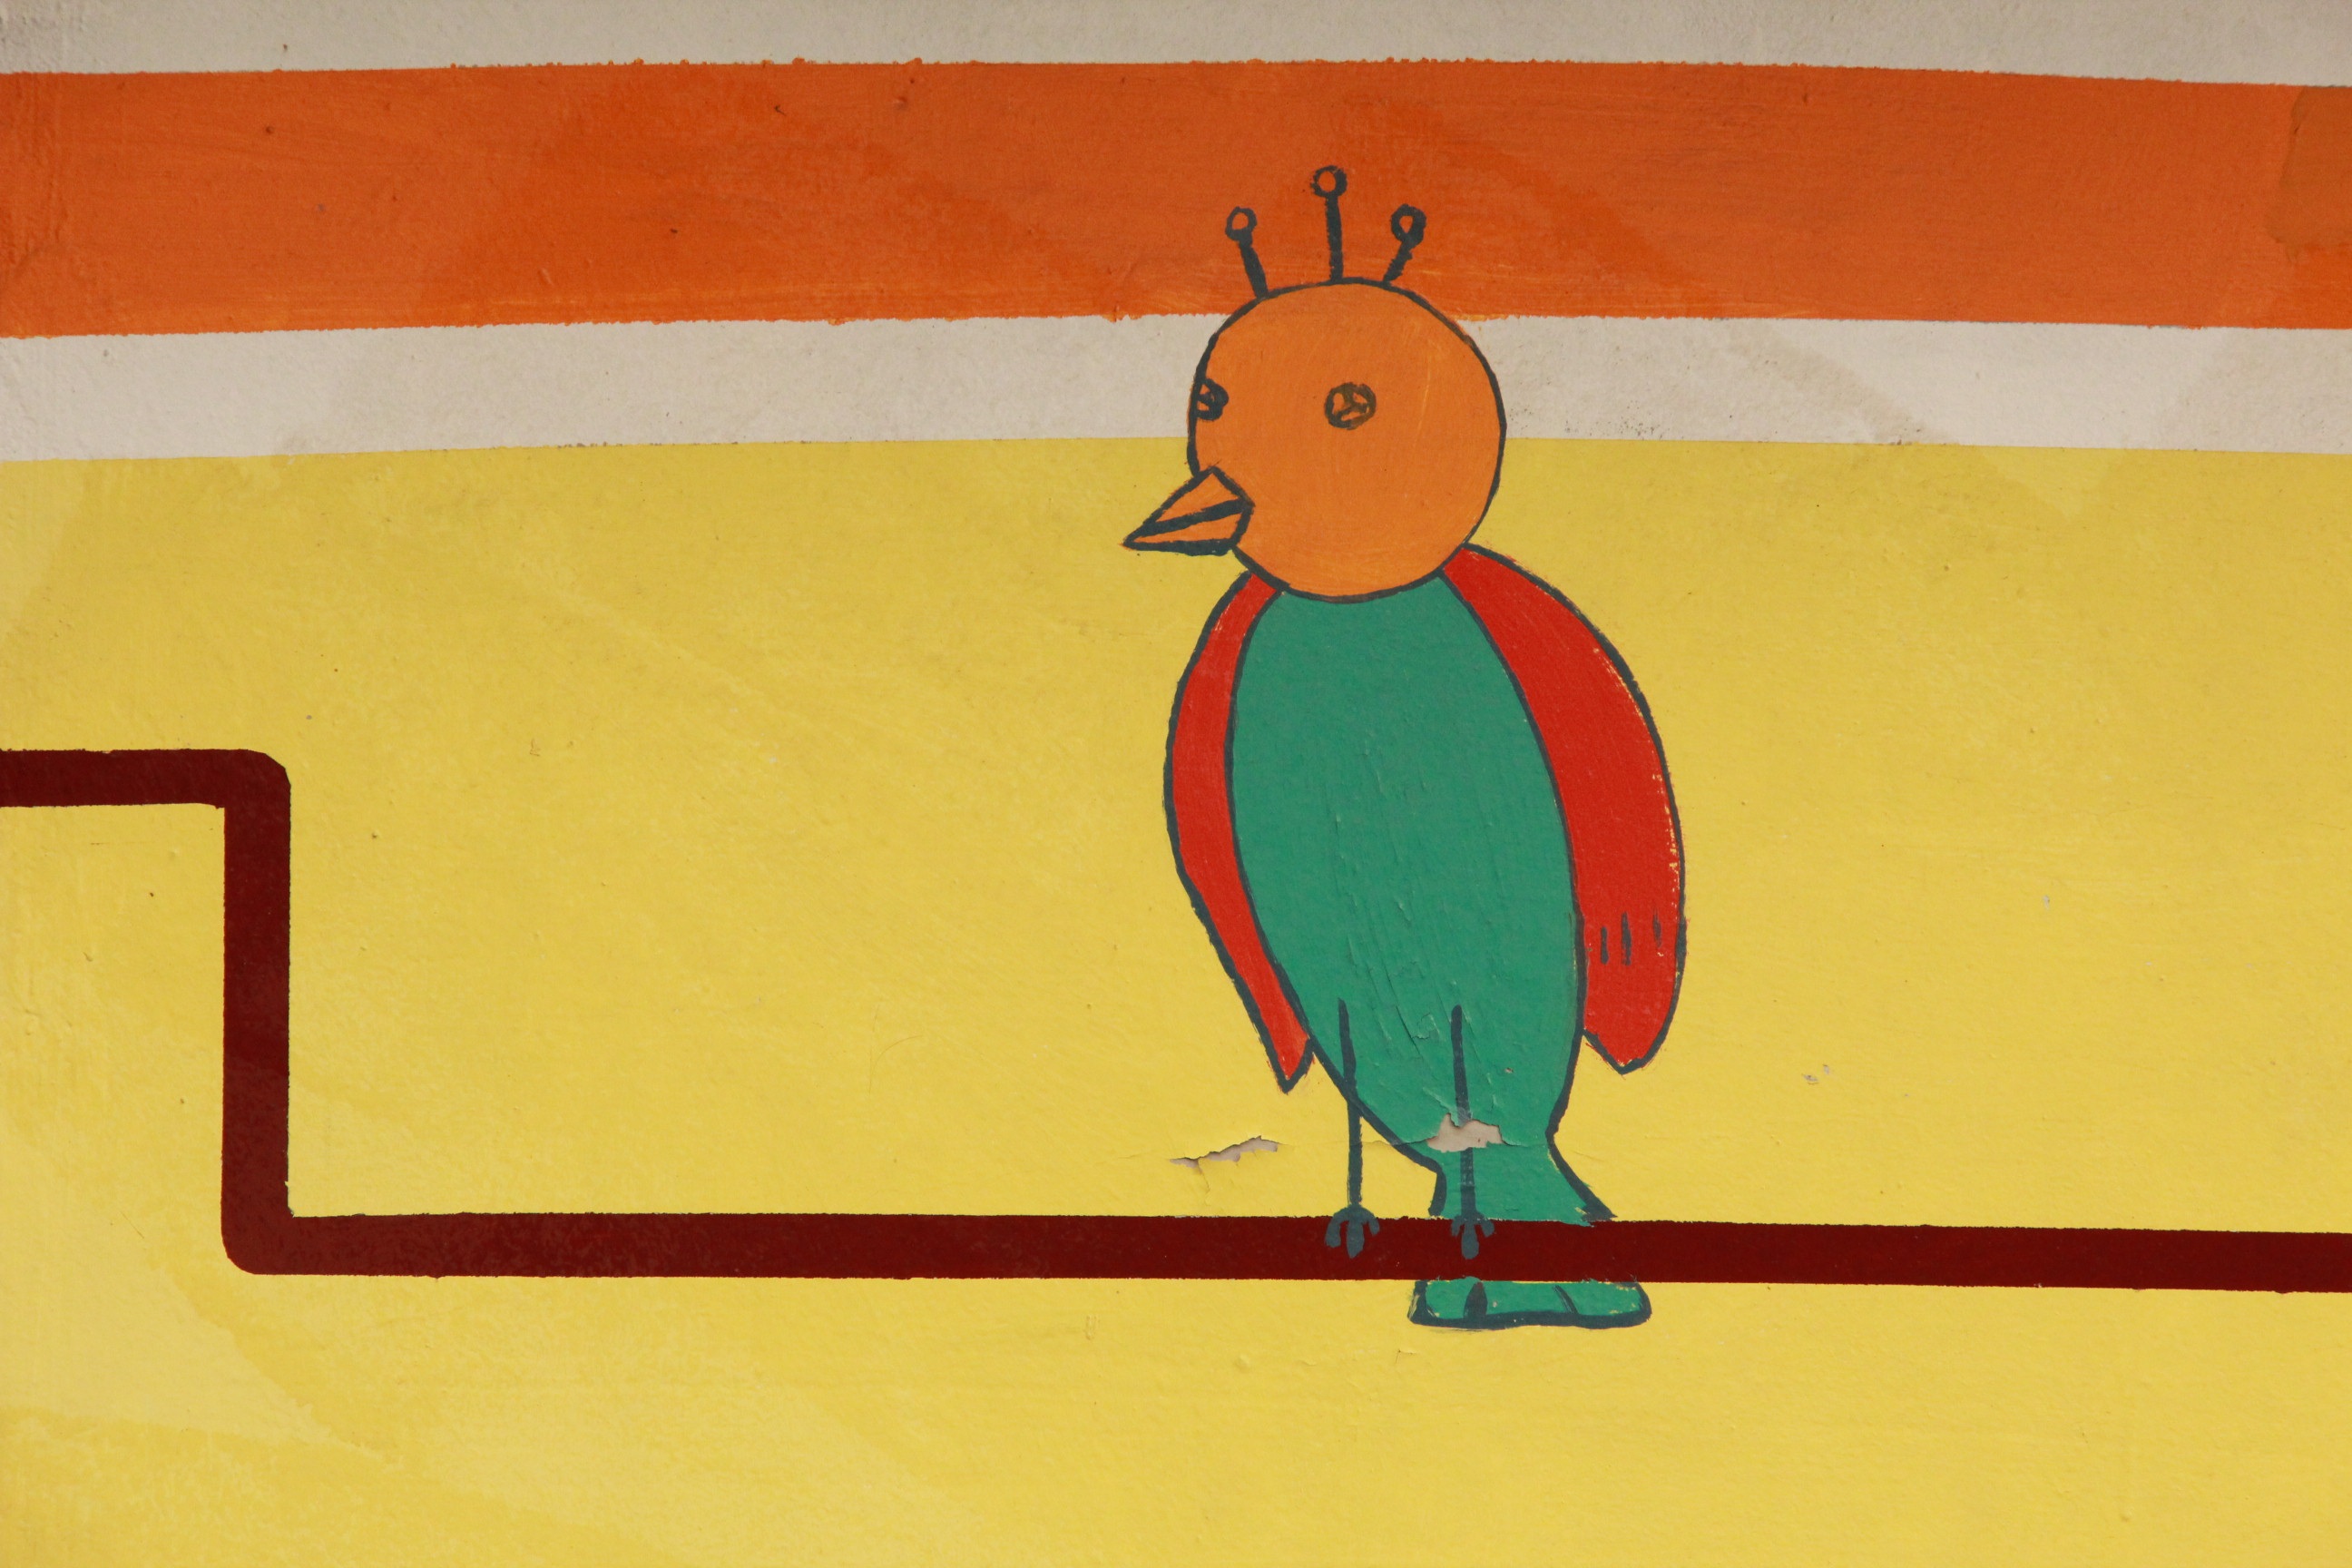
bird, wall, color, yellow, painting, art, figure, drawing, illustration, mural, new, cartoon, tabitha, flightless bird, ant town, child art